Ming Antu's infinite series expansion of trigonometric functions

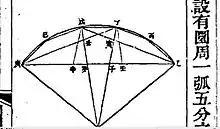
Ming Antu 5 segment chord model

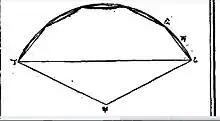
Ming Antu 10 segment chord diagram

Apparently ten segments can be considered as a composite 5 segment, with each segment in turn consist of two subsegments.